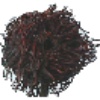
Label: rambutan